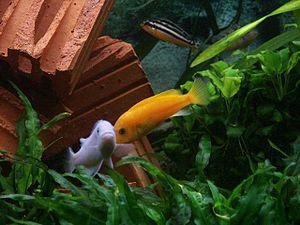
Maylandia estherae est une espèce de poisson d'eau douce de la famille des cichlidae endémique du lac Malawi en Afrique. Ce cichlidé fait partie des espèces dites "Mbuna" ou poisson brouteurs d'algues du lac Malawi.
Le genre Maylandia regroupe plusieurs espèces de poissons de la famille des Cichlidae. Ces poissons sont tous endémiques du Lac Malawi. Toutes les espèces de ce genre sont relativement petites, moins de 20 cm de longueur. Comme la plupart des cichlidés du lac Malawi, la couvée se fait par incubation buccale maternelle. De nombreux membres du genre sont commercialisés comme poissons d’aquarium. Ils sont attrayants parce qu'ils sont de couleurs vives et souvent au dimorphisme sexuel très prononcé ; comme les autres cichlidés, ils ne sont pas adaptés pour les débutants et pour la plupart des aquariums de compagnie.